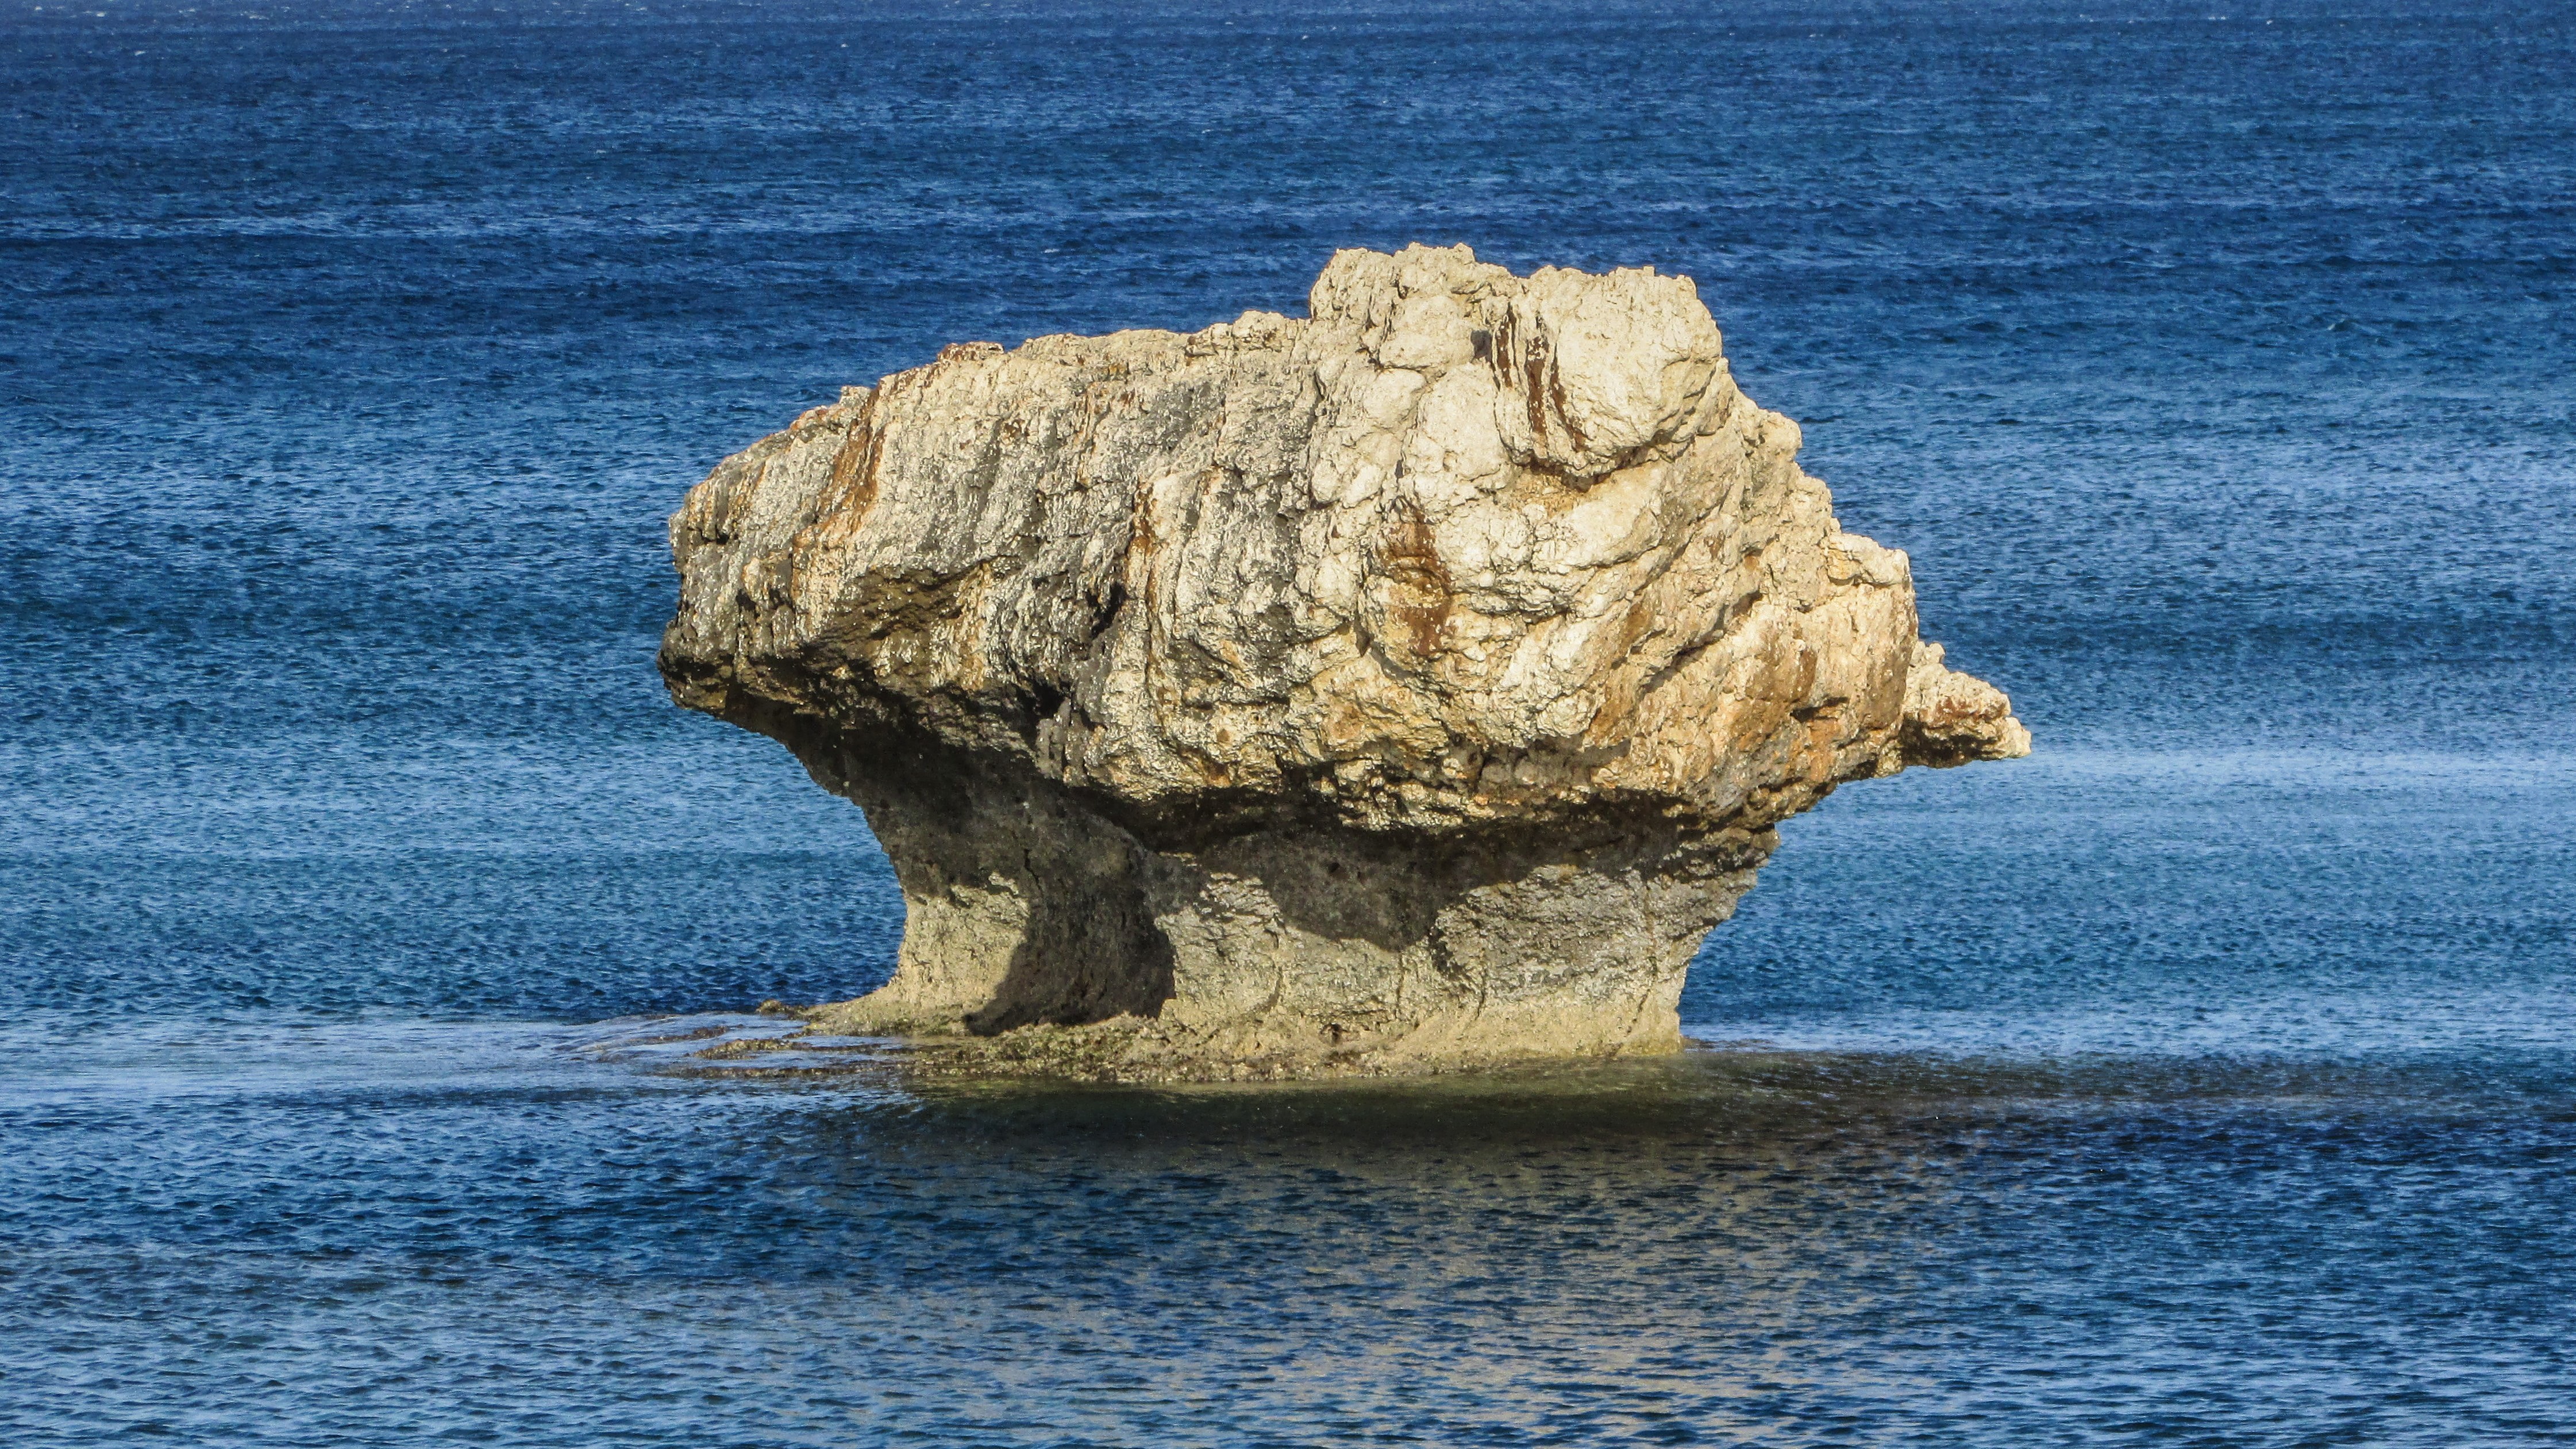
sea, coast, sand, rock, ocean, horizon, shore, wave, formation, cliff, bay, mushroom, stack, terrain, material, geology, cyprus, cape, islet, landform, kapparis, wind wave